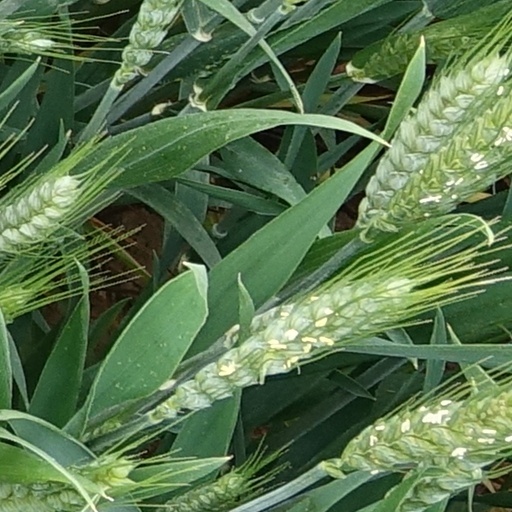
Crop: wheat